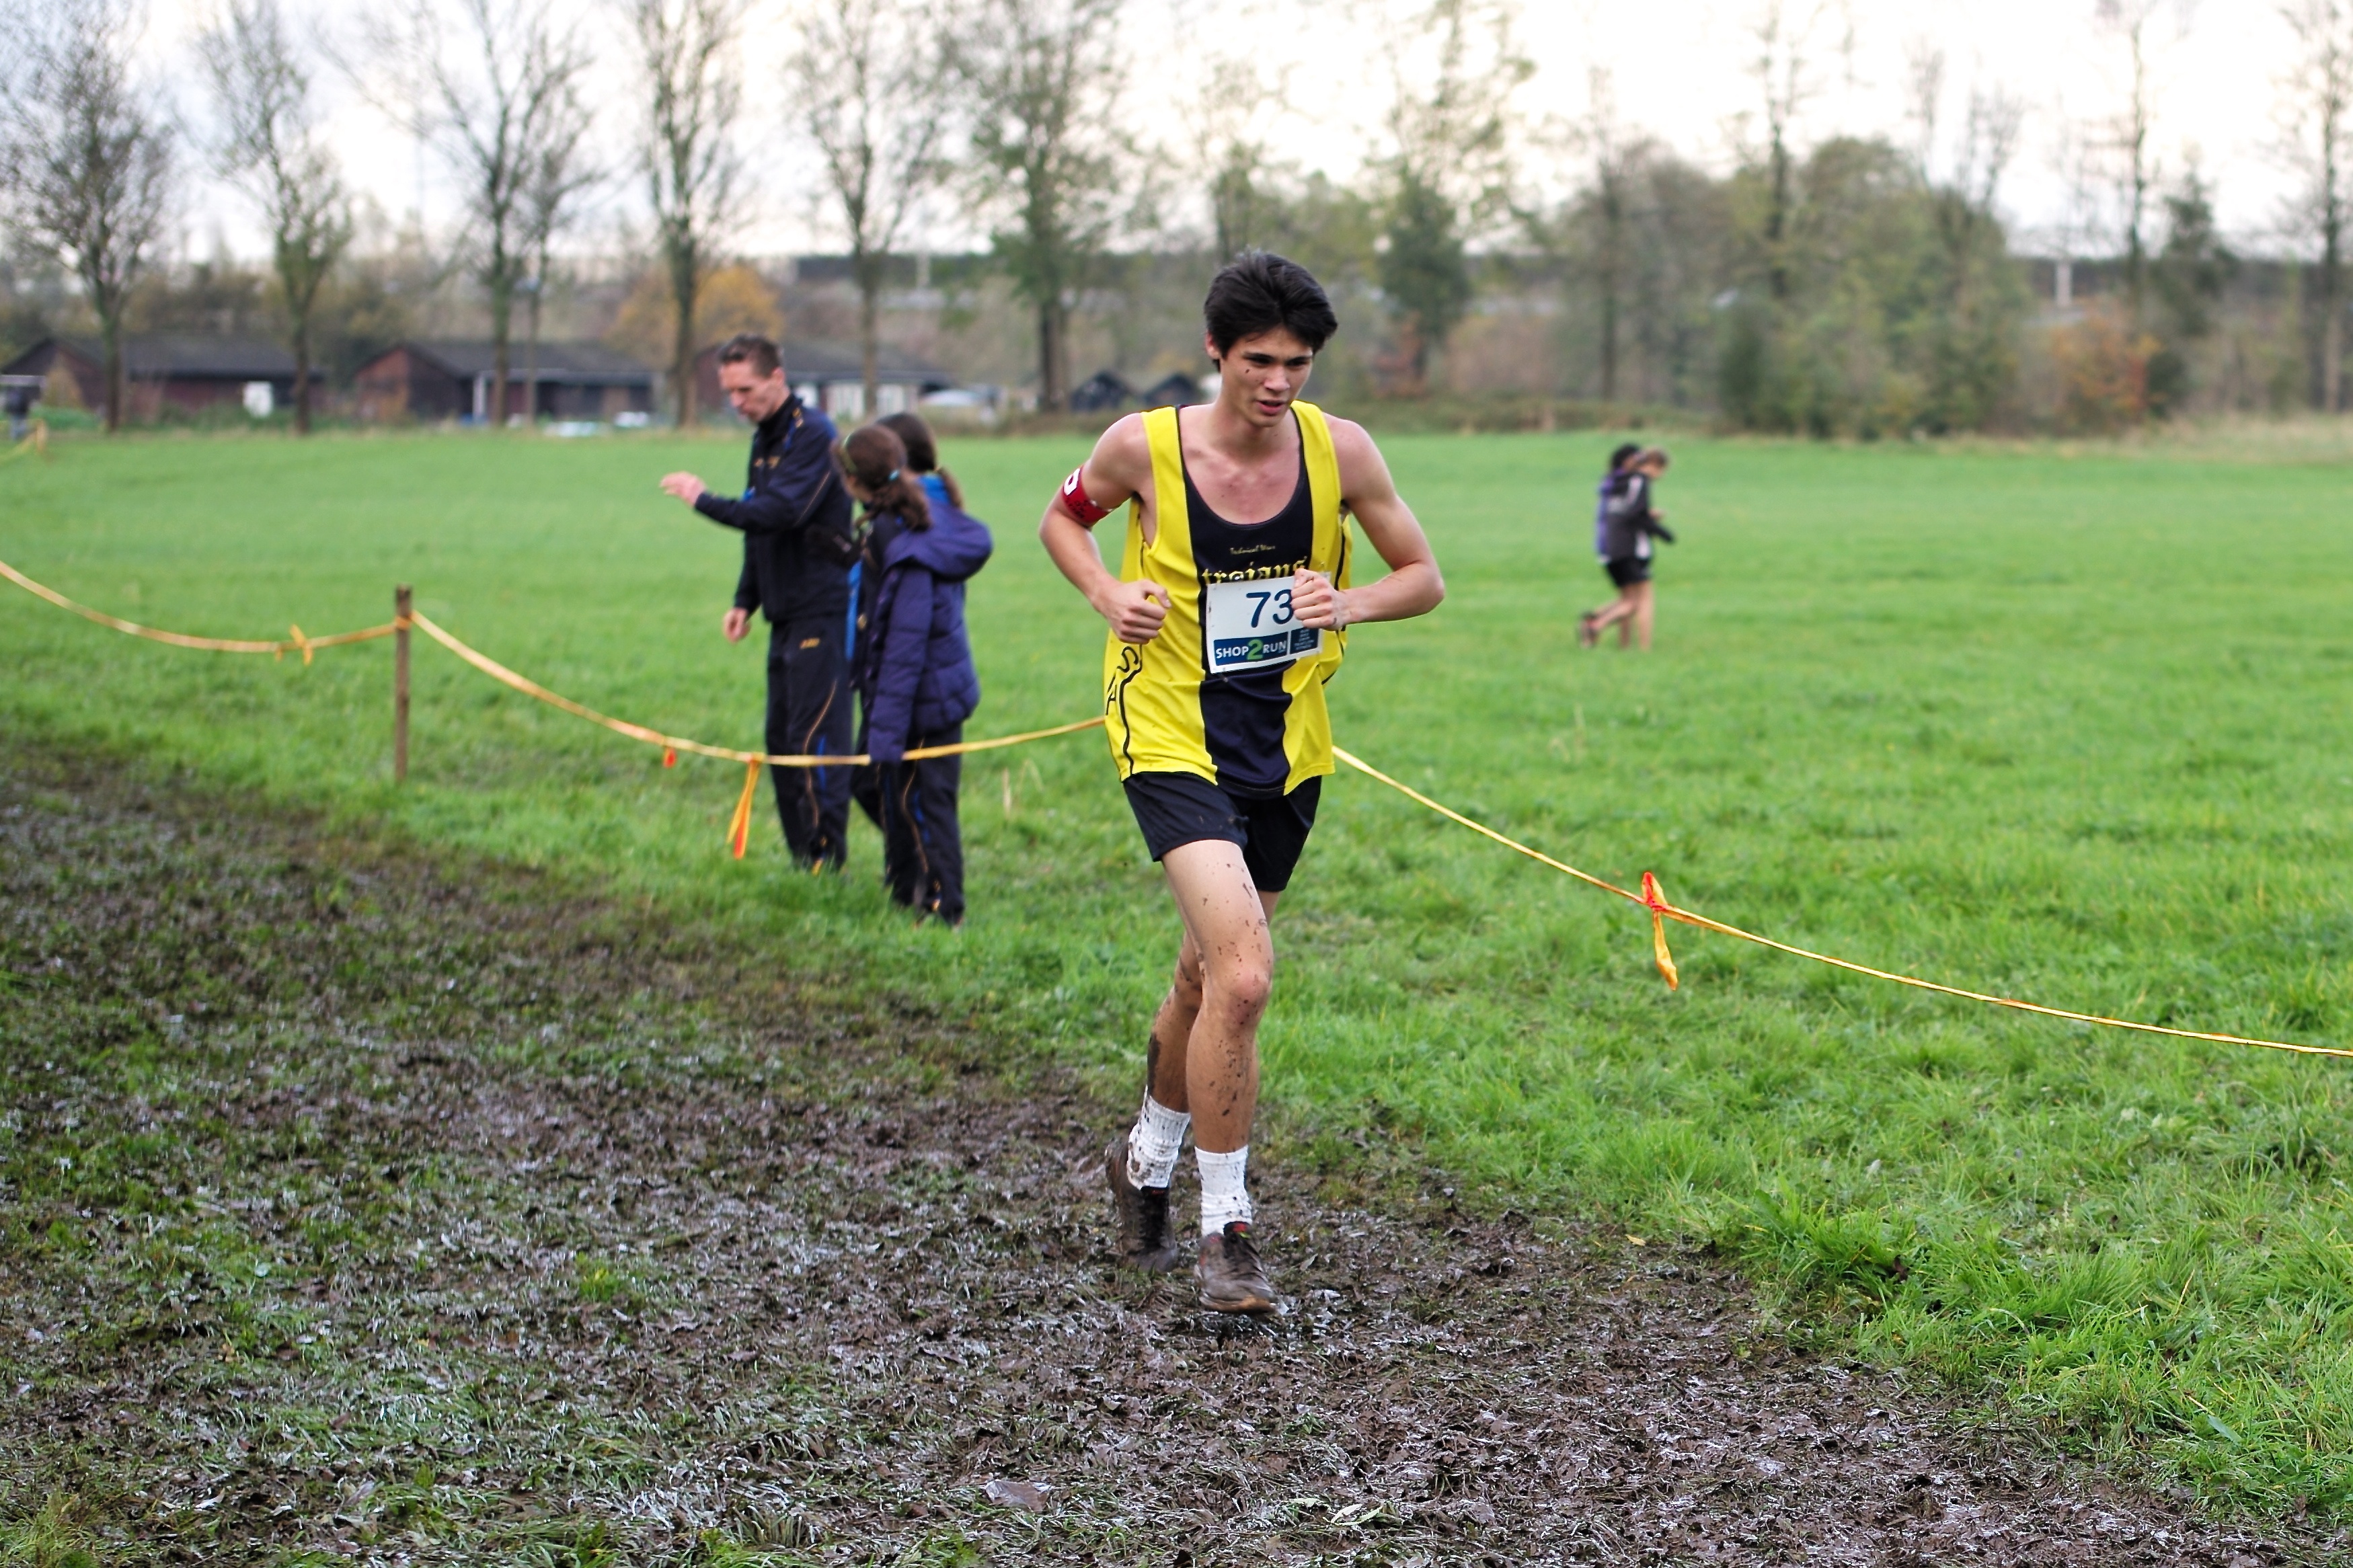
person, running, recreation, race, sports, endurance, athletics, sprint, physical exercise, outdoor recreation, cyclo cross, human action, endurance sports, ultramarathon, duathlon, cross country running, cross country cycling